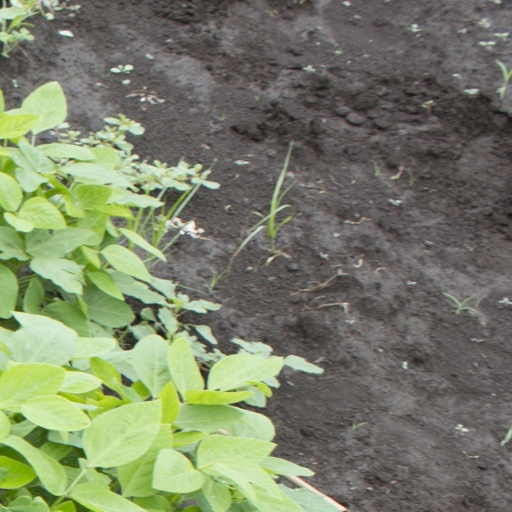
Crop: soybean